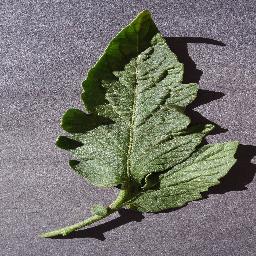
Label: Tomato___healthy